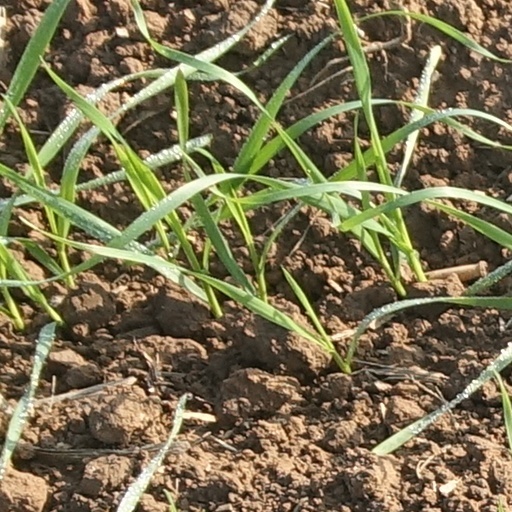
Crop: wheat